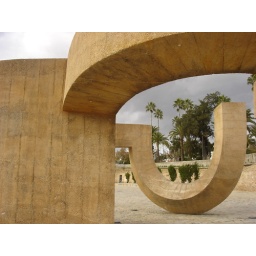
a monument by the river